G.I. Joe: The Atlantis Factor

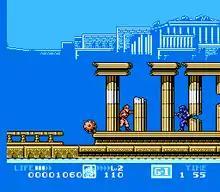
Gameplay screenshot.

The game's format is similar to that of Capcom's "Bionic Commando" series, with an overhead map of the various stages. In order to progress, the player must navigate the map and clear each sub-stage leading up to one of several Cobra bases. Once in a base, the player must fight through hostile Cobra forces and also complete a secondary mission (such as rescuing hostages, setting bombs, or locating a key item). Each base stage concludes with a battle against a Cobra leader (Overkill, Cesspool, Firefly, Major Bludd, Destro, and Cobra Commander).